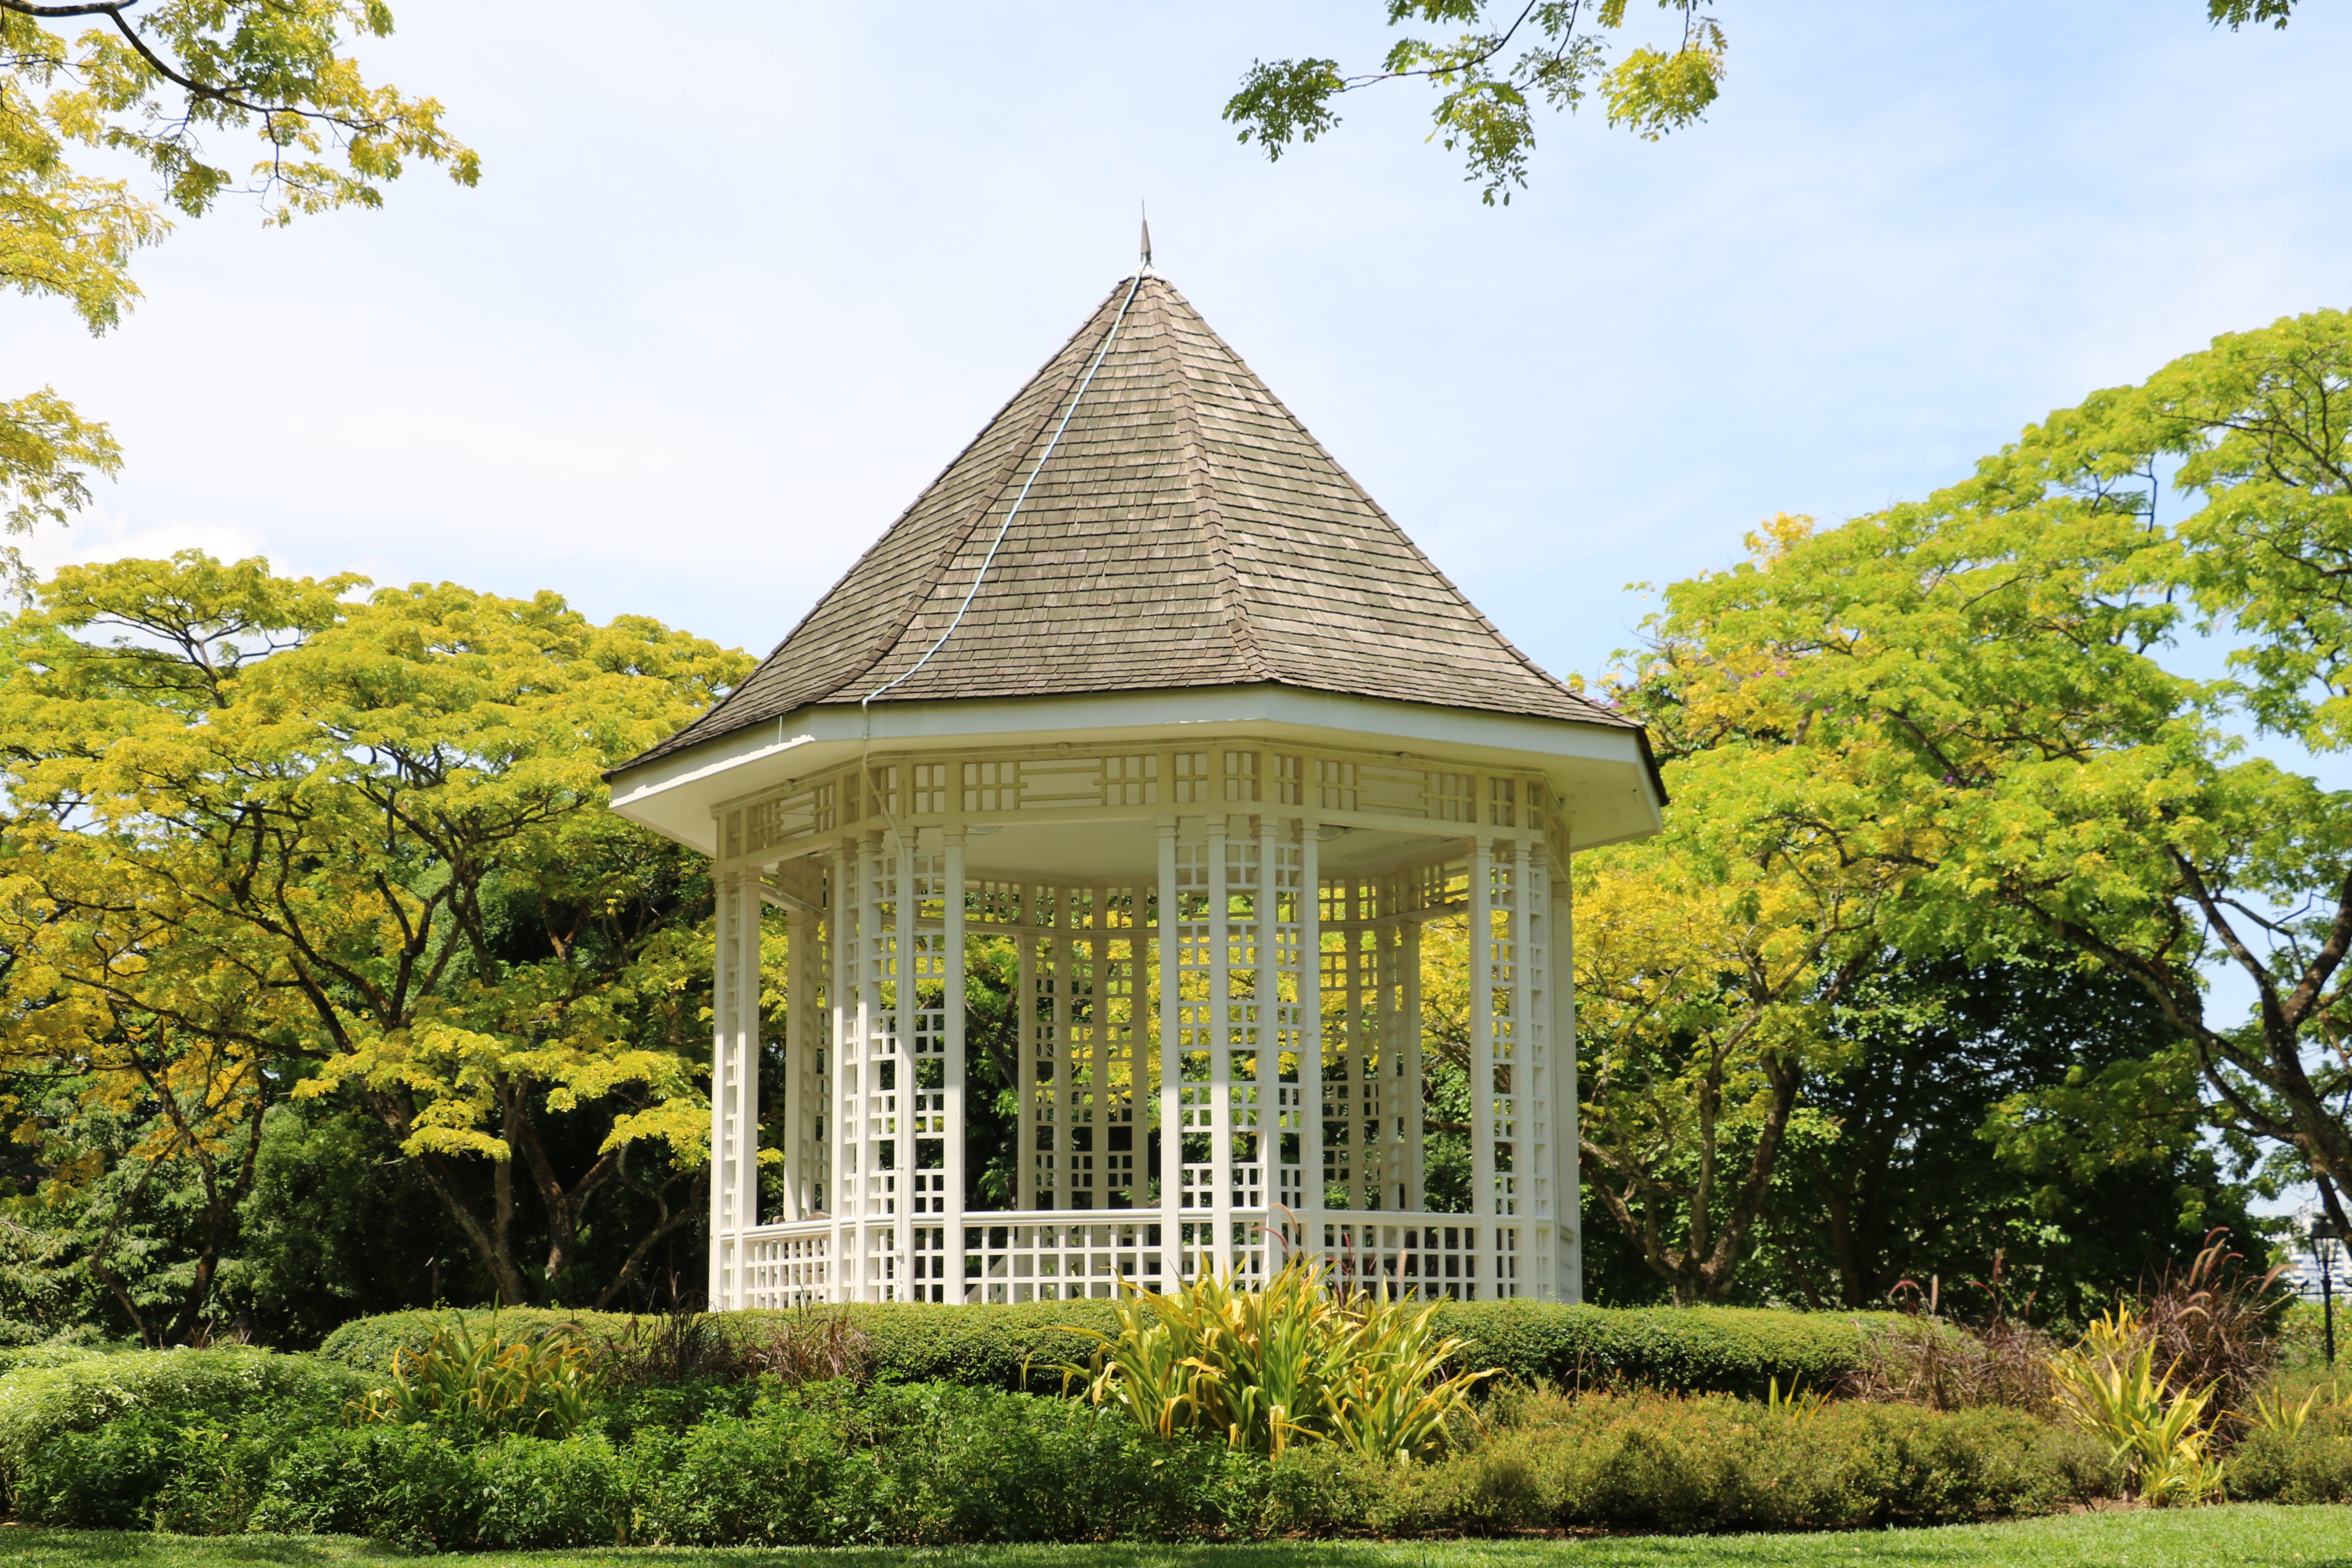
tree, architecture, lawn, mansion, house, building, home, facade, gazebo, botany, chapel, garden, place of worship, plants, trees, temple, pavilion, shrine, botanical garden, estate, outdoor structure